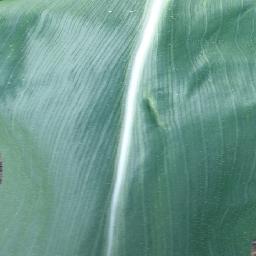
Label: Corn___healthy